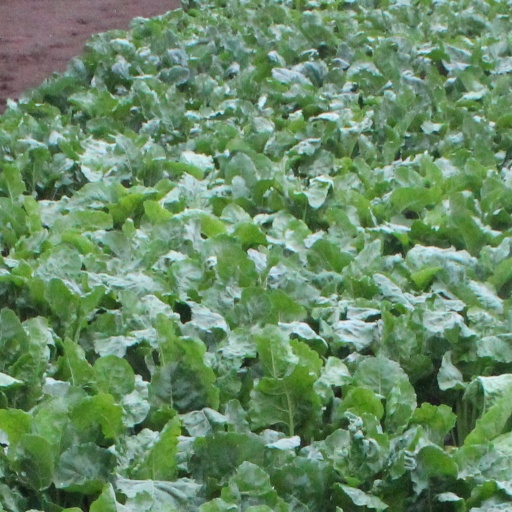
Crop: sugar beet